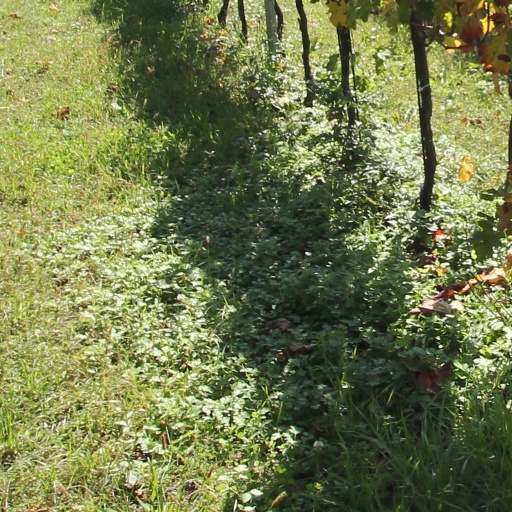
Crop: grape